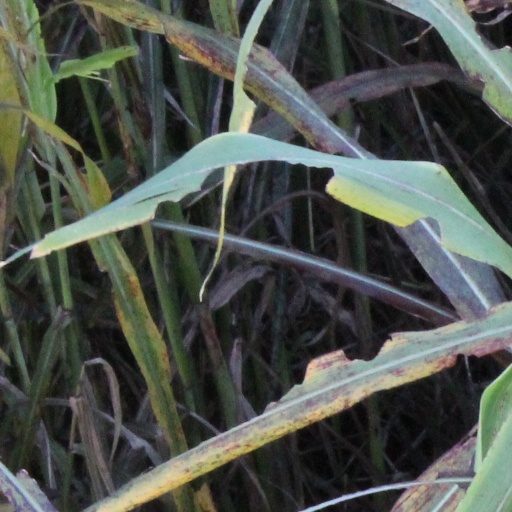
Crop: sorghum